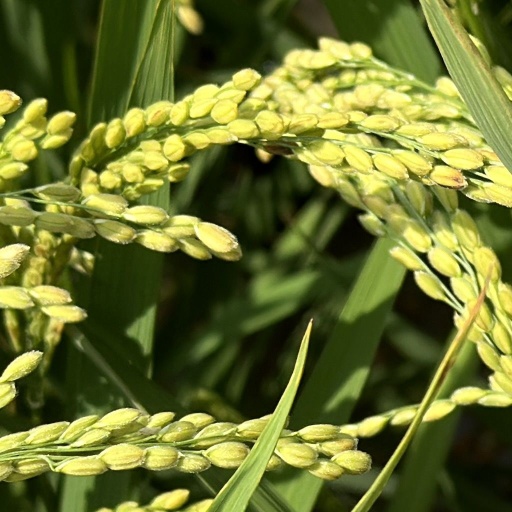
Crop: rice